Charles Grafly

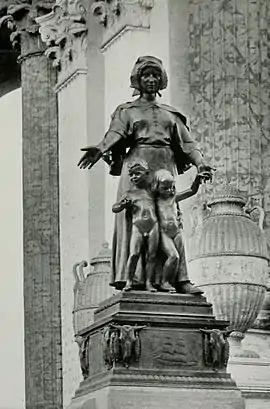
"Pioneer Mother Monument" (1913–15), Panama-Pacific Exposition, San Francisco.

Grafly's best known sculpture is probably the "Pioneer Mother Monument" (1913–15), in San Francisco, California. John E. D. Trask, a museum administrator and former managing director of the Pennsylvania Academy of the Fine Arts, headed the Fine Arts Department for the planned 1915 Panama-Pacific Exposition. The Pioneer Mother Monument Association raised $22,500 for the project, and Trask commissioned Grafly to create the sculpture in 1913. Grafly's plaster sketches are preserved at Wichita State University's Ulrich Museum of Art, and an early iteration of the work bordered on comical—a stalwart mother balancing screaming twin infants, one on each arm. Grafly's final model went in another direction, granting the woman and her two naked toddlers a simple dignity. The casting took longer than expected, and the sculpture was not in place for the exhibition's March 2, 1915 opening. Set atop a 26-foot (7.9 m) stepped concrete base, the monument was dedicated on June 30, 1915.